Squalene-hopene cyclase

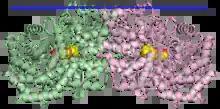
The crystallographic structure of the squalene-hopene cyclase dimer, with the membrane position indicated in blue, the two monomers in green and pink, and a substrate mimetic in the central cavity in yellow.

Squalene-hopene cyclase (SHC) or "hopan-22-ol hydro-lyase" is an enzyme in the terpene cyclase/mutase family. It catalyzes the interconversion of squalene into a pentacyclic triterpenes, hopene and hopanol. This enzyme catalyses the following chemical reactions.